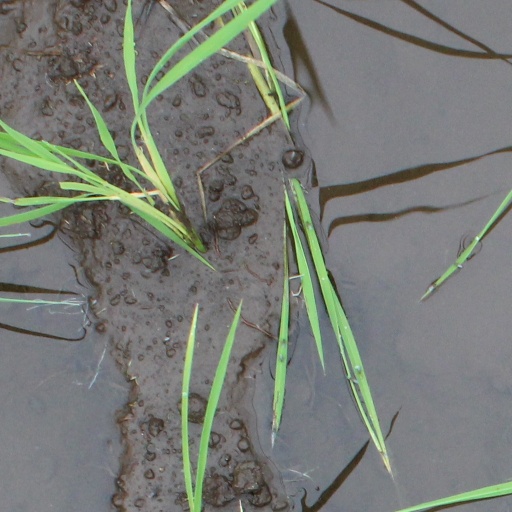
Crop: rice